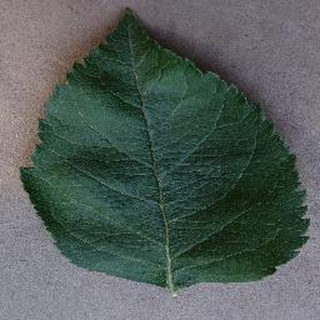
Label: healthy_apple